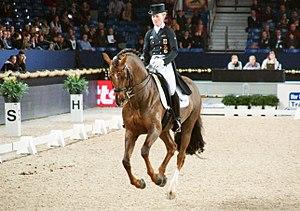
Damon Hill est un étalon de dressage de robe alezan brûlé et de race Westphalien. Il est en 2014 le second cheval de dressage le plus performant du monde d'après le classement de la FEI, derrière Valegro. C'est aussi le cheval de dressage ayant amassé le plus de gains dans la discipline en 2013. Il fait partie des trois chevaux de dressage à être passés au-dessus des 90 % en reprise libre en musique, avec Totilas et Valegro.
Le coupe du monde de dressage est une compétition de dressage qui se déroule tous les ans sous la forme d'un circuit de plusieurs concours. Les cavaliers de dressage s'affrontent ainsi toute l'année au sein de plusieurs ligues réparties sur trois continents. Les meilleurs de chaque classement se retrouvent pour une finale, dont l'organisation est confié chaque année à une ville différente. La compétition est nommé Reem Acra FEI World Cup Dressage du nom de son sponsor depuis la saison 2010-2011.